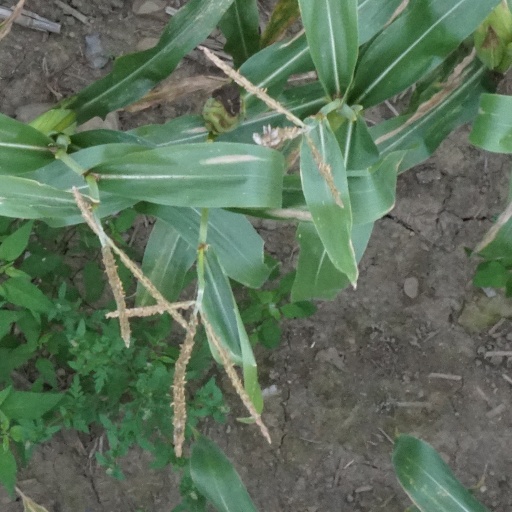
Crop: maize; corn